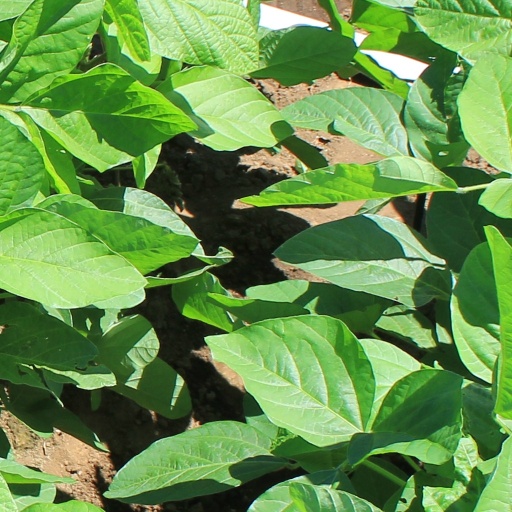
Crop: soybean